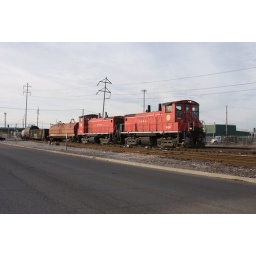
TRRA job 104 pulls across the road and is going to drop some cars in the car works yard